Describe the emotion expressed in this image:  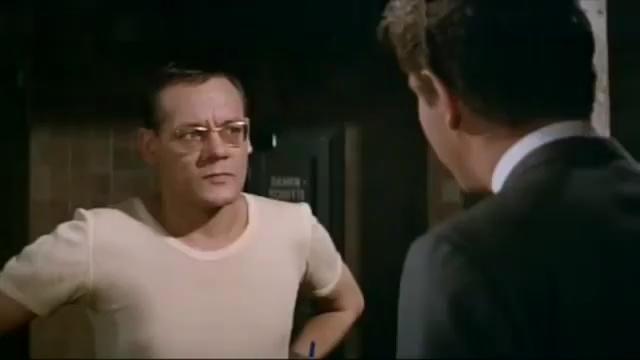
This person displays Pain, valence and arousal with low intensity.